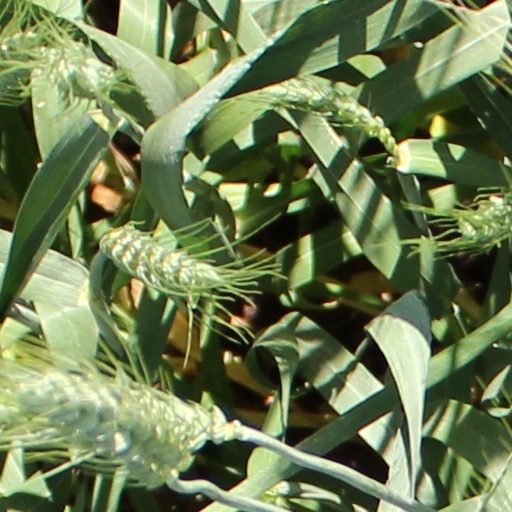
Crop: wheat